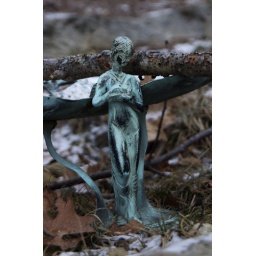
A bird bath that should come in for winter with the first snow around it.